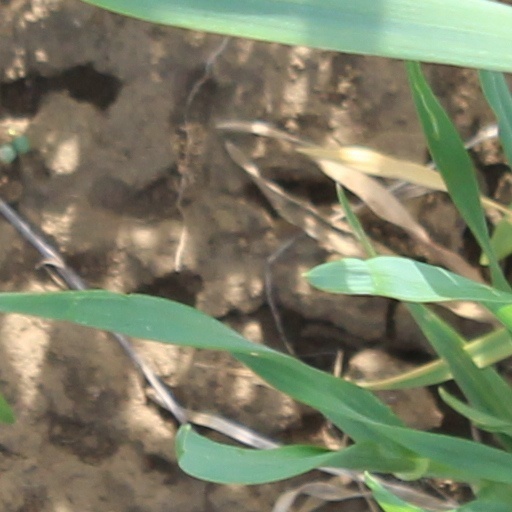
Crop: wheat